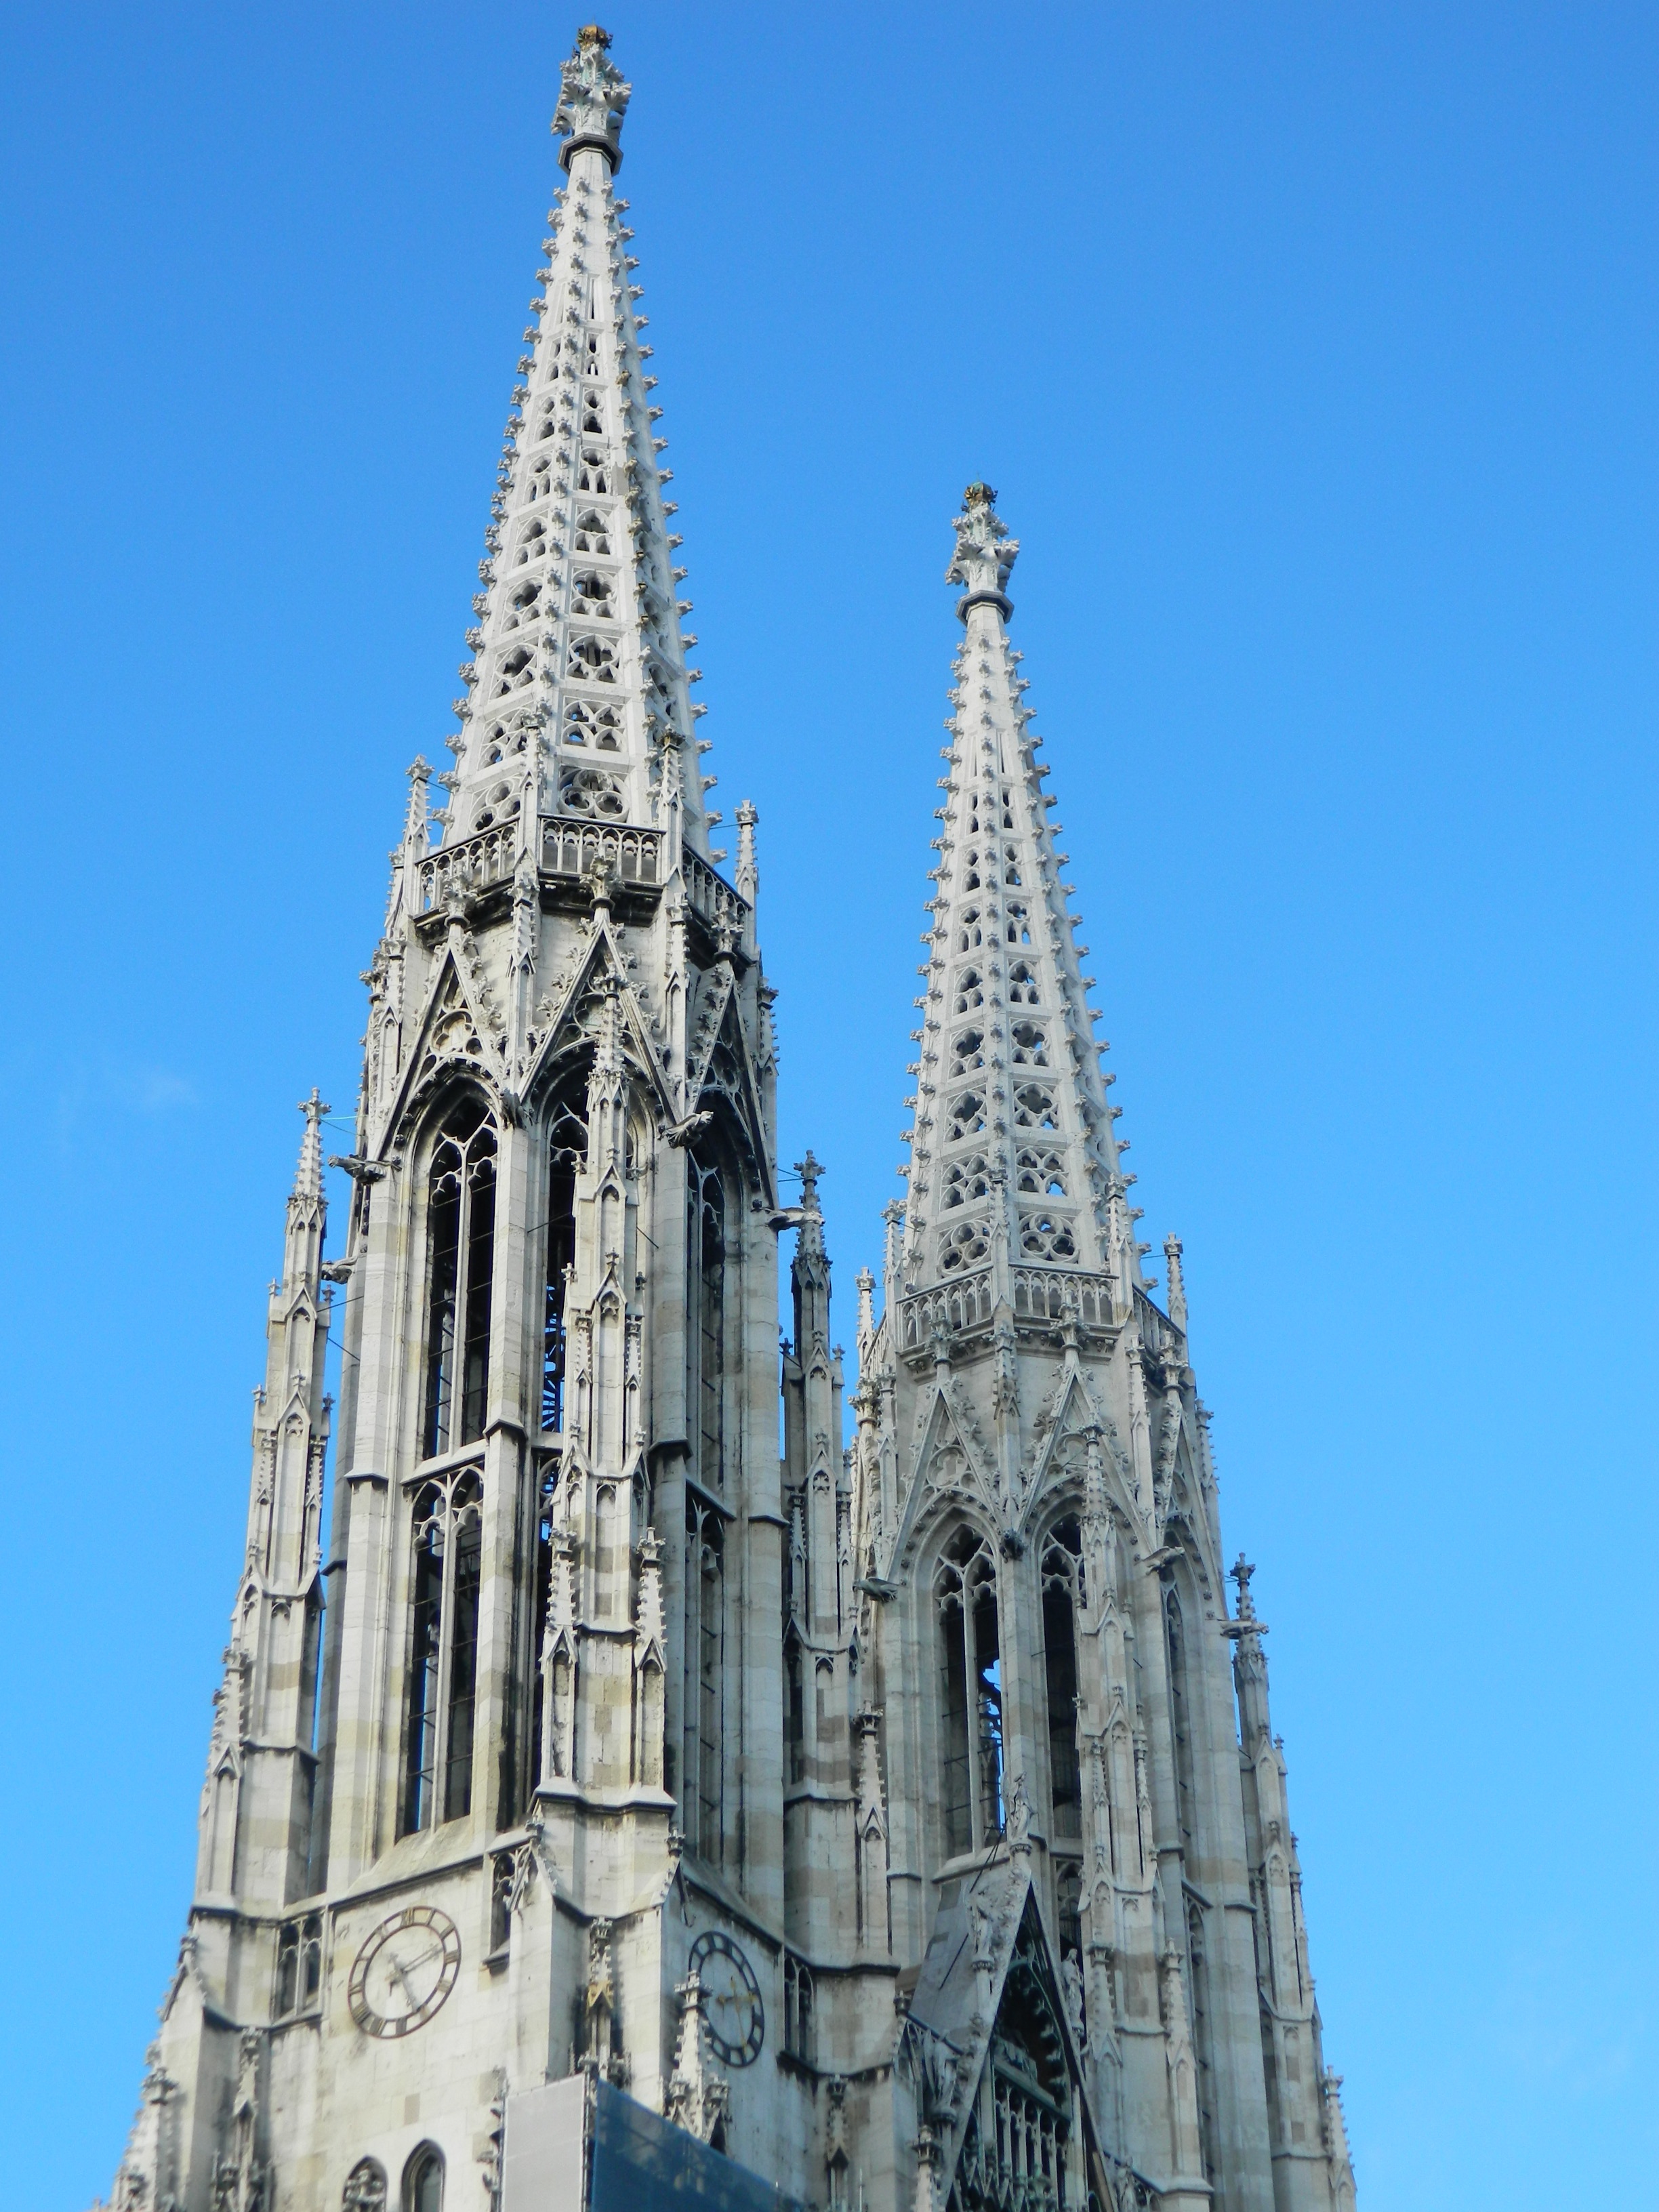
architecture, building, skyscraper, tower, landmark, facade, church, cathedral, cross, place of worship, temple, spire, steeple, vienna, front, the roof of the, the sky, gothic architecture, tours, historic site